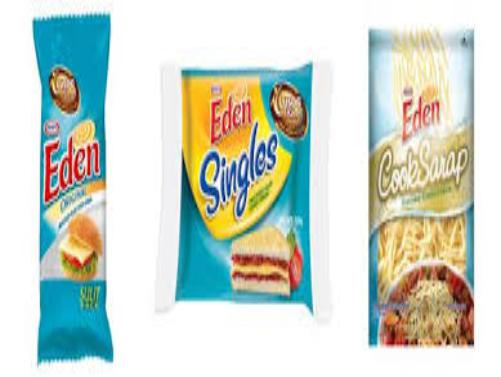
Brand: Eden Cheese
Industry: Food